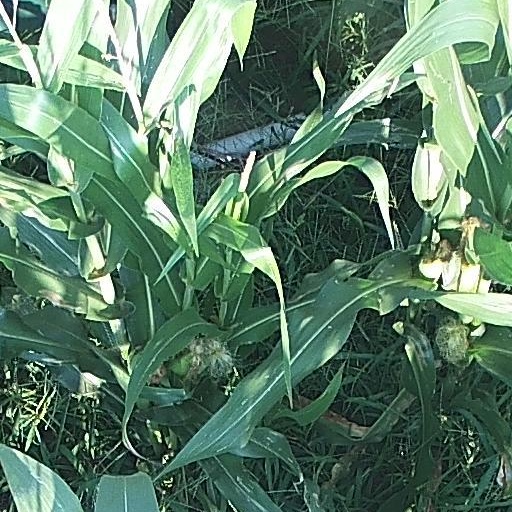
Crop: maize; corn